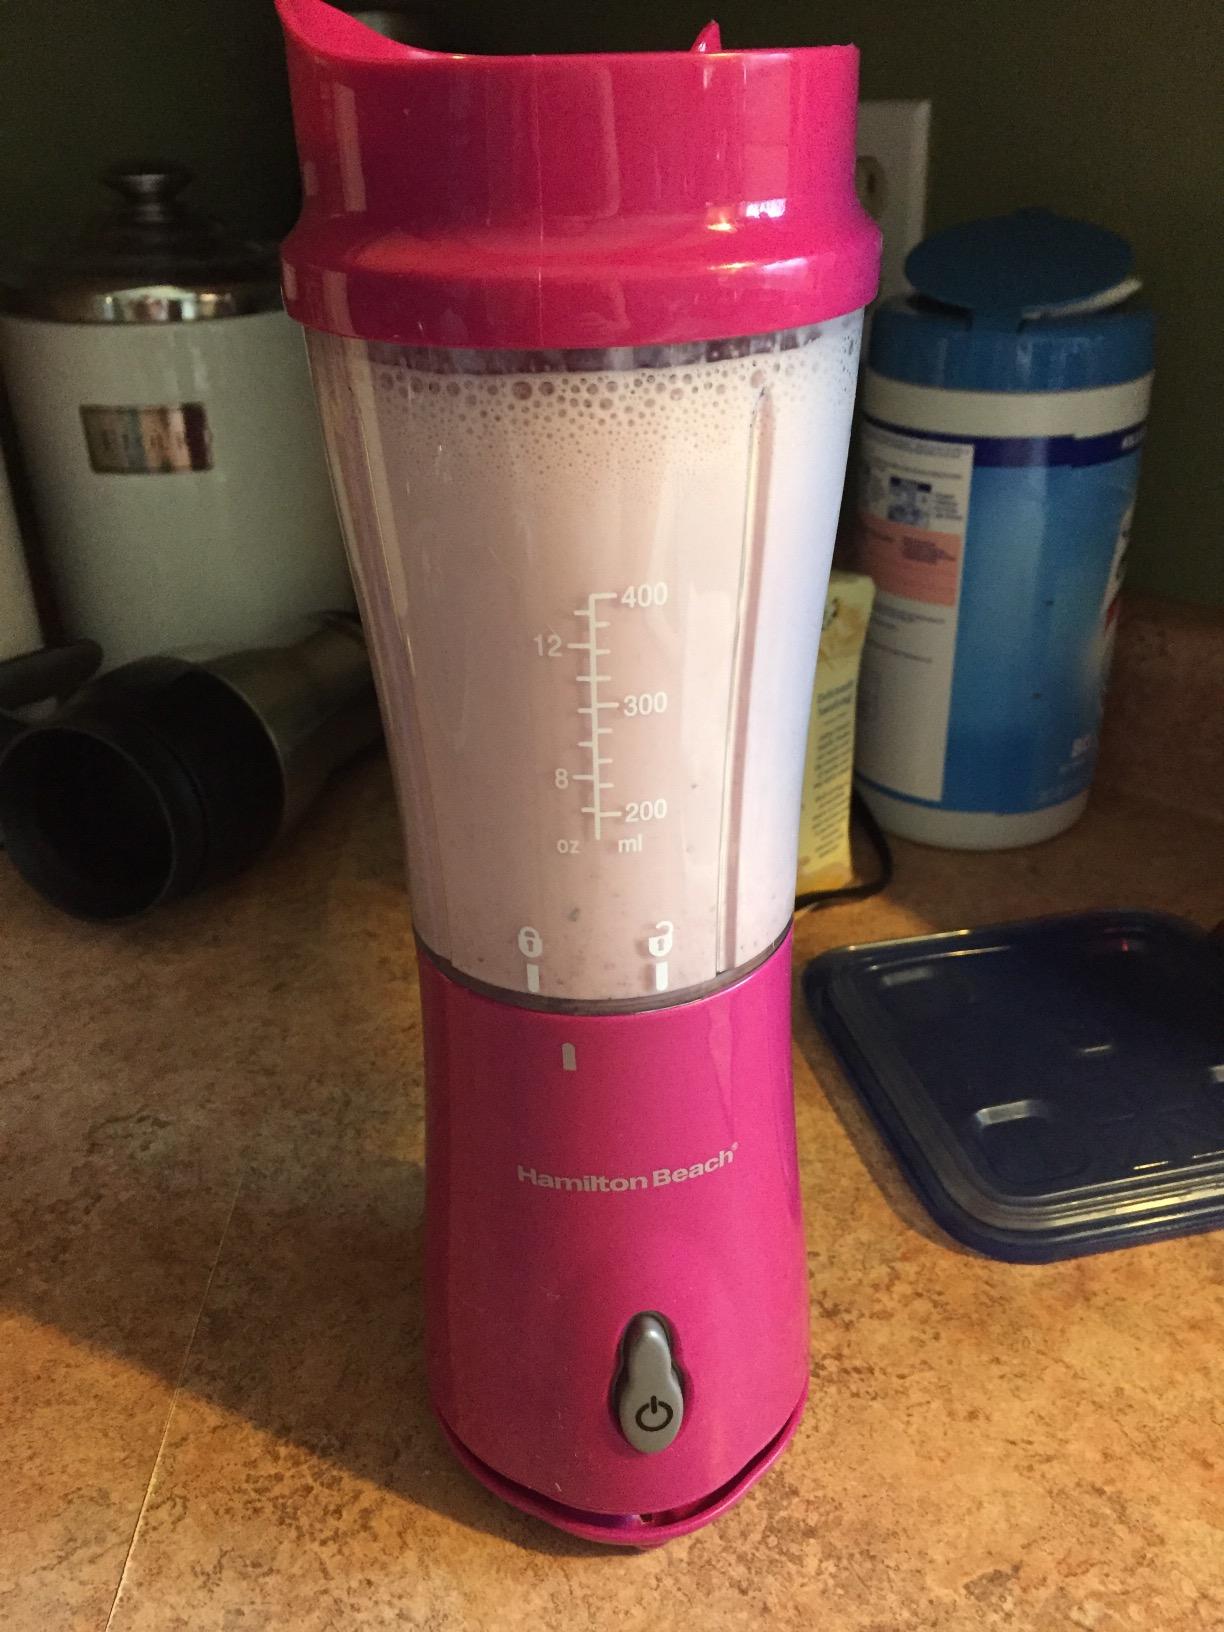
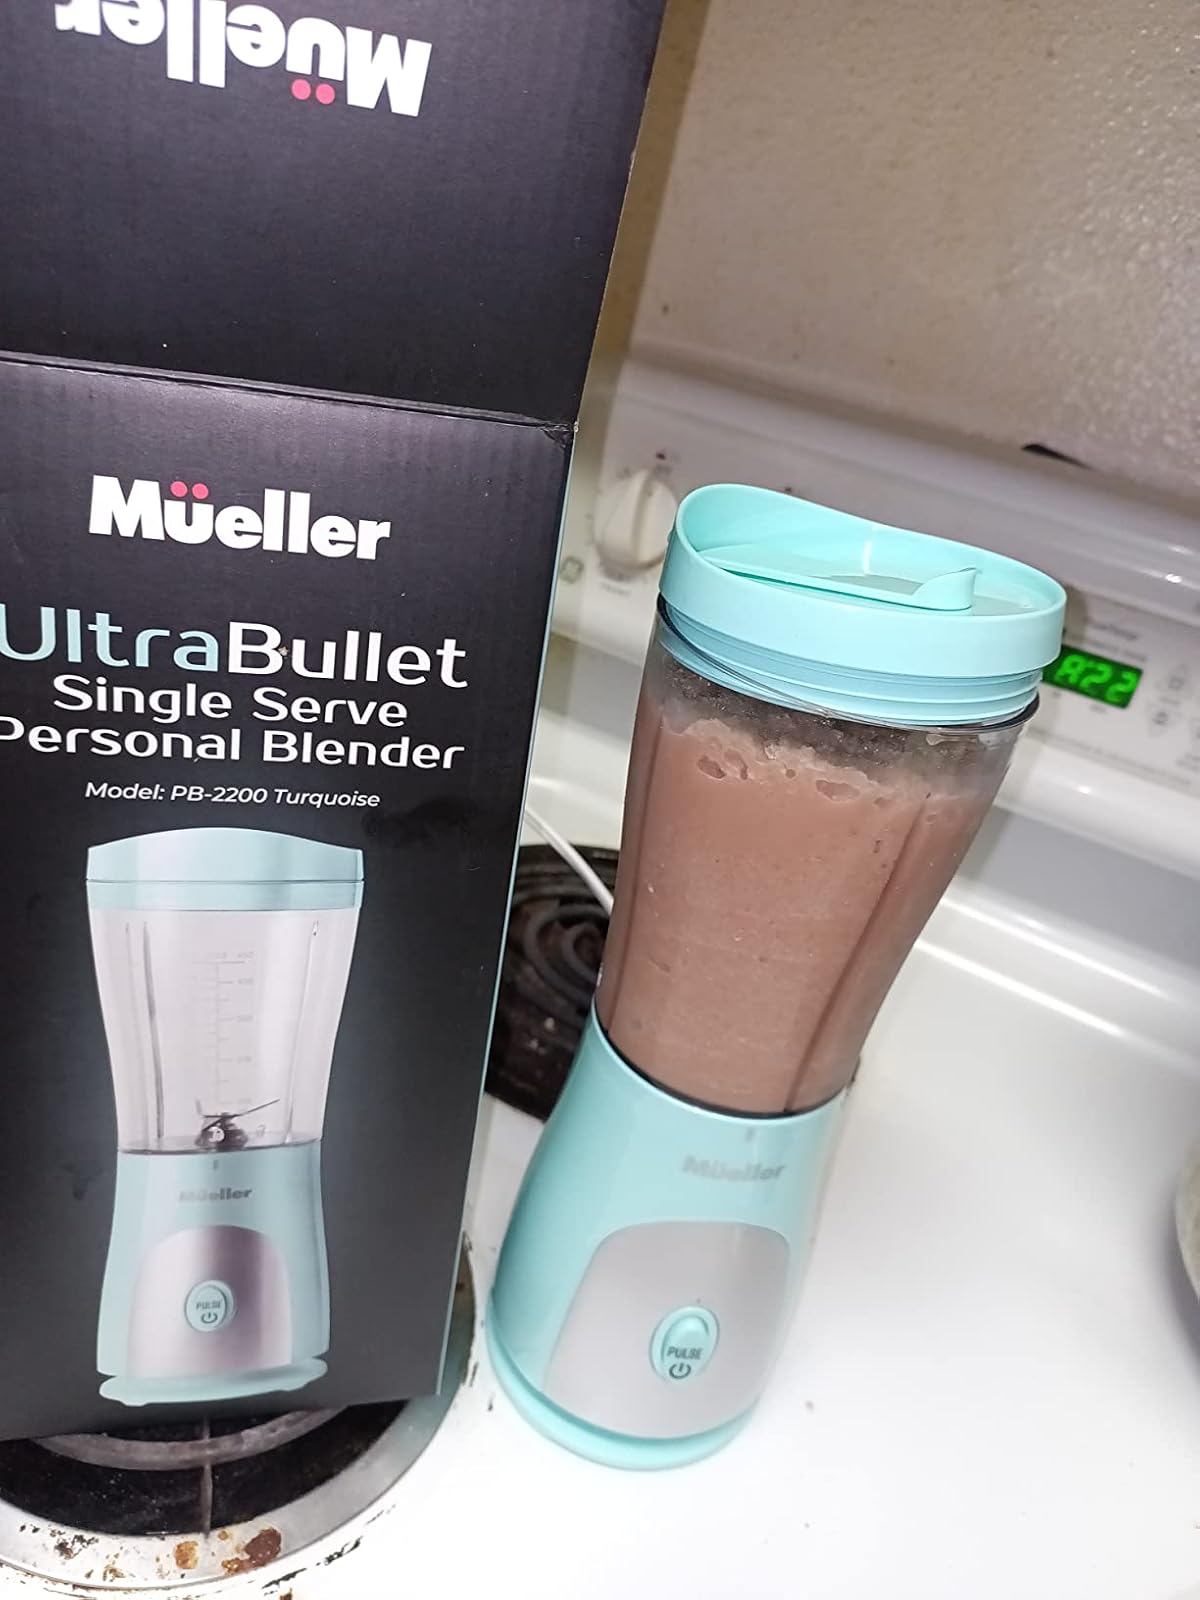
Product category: items_blender
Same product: no